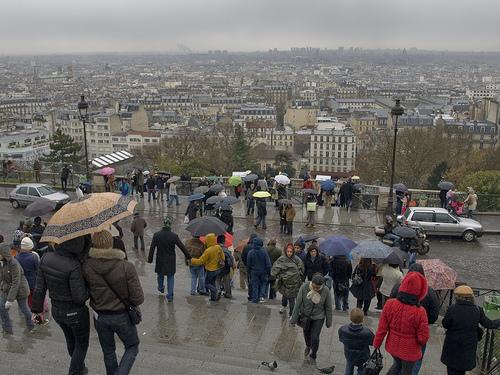
Weather: rain or strom